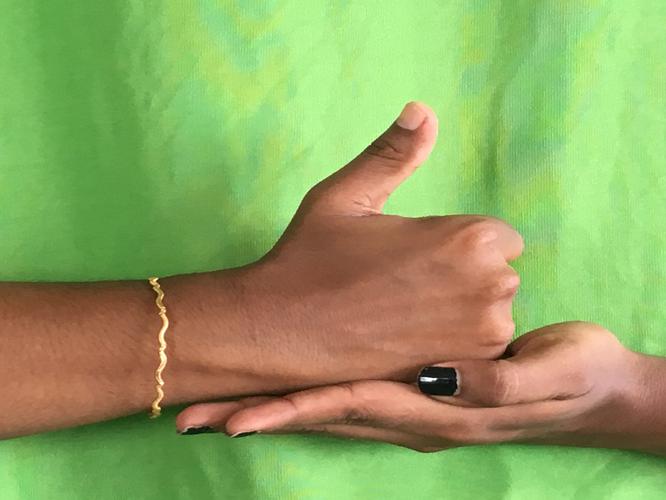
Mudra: Shivalinga
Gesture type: double_hand